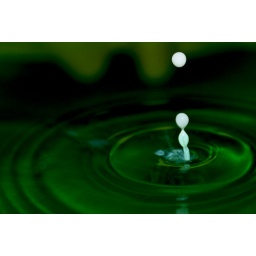
Me and my friend Chrish had some fun in the kitchen sink :)